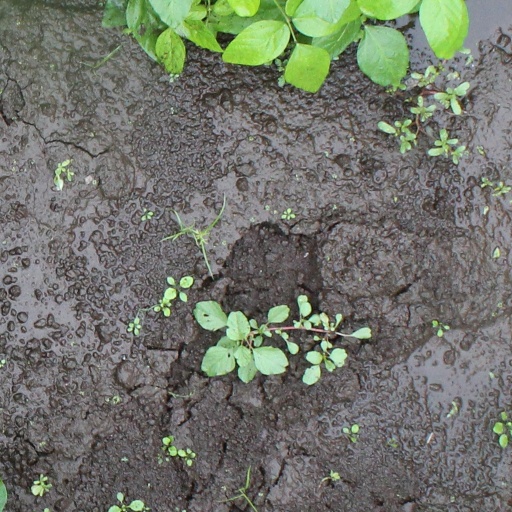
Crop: soybean